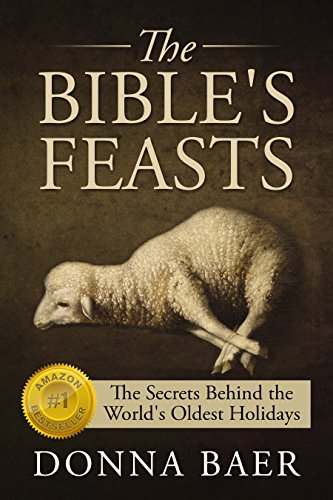
The Bible's Feasts: The Secrets Behind the World's Oldest Holidays (Theology for Novices)
Category: Buy a Kindle
From the Back Cover PASSOVER. ROSH HASHANAH.  BLOOD MOONS. END TIMES. A surprising number of the Bible's predictions are laced throughout the Old Testament Feasts.  Ancient religious celebrations like Passover, Yom Kippur and Rosh Hashanah hold the keys to understanding significant events in the past and the future.  The Feasts even contain clues about your own personal destiny. Here's what great Bible teachers have said about this Amazon #1 Bestseller: "Read it, learn from it and recommend it to your friends."  Dr. Erwin W. Lutzer, Senior Pastor, The Moody Church, Chicago "Read it, learn from it and recommend it to your friends." Dr. Erwin W. Lutzer, Senior Pastor, The Moody Church, Chicago "It was always my hope that someone would write a book relating these magnificent truths to young people. Donna Baer has now written this book and it is my pleasure to recommend The Bible's Feasts to you."  Dr. Mitch Glaser, President, Chosen People Ministries "It was always my hope that someone would write a book relating these magnificent truths to young people. Donna Baer has now written this book and it is my pleasure to recommend The Bible's Feasts to you." Dr. Mitch Glaser, President, Chosen People Ministries "Donna has captured the redemptive meaning of the Feasts of Israel, evidencing that God's plan of salvation was always central to the life of Israel and is the source of true hope for each of us today."  Sarah Flashing, Director, The Center for Women of Faith in Culture "Donna has captured the redemptive meaning of the Feasts of Israel, evidencing that God's plan of salvation was always central to the life of Israel and is the source of true hope for each of us today." Sarah Flashing, Director, The Center for Women of Faith in Culture "At the end of each chapter Donna draws some spectacular conclusions that are like hidden surprises she unwraps for all to see. Every reader will benefit greatly from spending time with this book."   Margaret Nyman, author, Hope for an Aching Heart "At the end of each chapter Donna draws some spectacular conclusions that are like hidden surprises she unwraps for all to see. Every reader will benefit greatly from spending time with this book." Margaret Nyman, author, Hope for an Aching Heart Enhance your study experience by using the companion 5-part DVD that delves even more deeply into the spring feasts. About the Author Donna Baer is a wife, mother, teacher, writer and speaker.  Her books on parenting, including Strong Happy Family: Unexpected Advice from an Ivy League Mom of Ten and Strong Happy Sons: Raising Confident, Purposeful Young Men in an Emasculated Age can be found at her Strong Happy Family website.
Features: THE BIBLE'S FEASTS is an engaging summary of the Bible’s winsome narrative of redemption, viewed through the lens of Israel’s feasts. Since these feasts construct a framework for understanding all of redemptive history, they provide a template for describing the major events in the Bible and the important doctrines of the Christian faith. The sizzle that makes this approach to understanding the Scriptures so compelling is remarkable: The Messiah’s death, burial and resurrection are depicted clearly in the feasts themselves, and each event actually occurred on the day of the feast which predicted it! Here's what great biblical thinkers have to say about THE BIBLE'S FEASTS: In these pages, the Feasts of Israel span the centuries, coming to life not as ancient rituals but as a framework for all of redemptive story. Written to engage the teenage mind, but also instructive for the rest of us, we discover that the feasts of Israel are rich with prophecy and present day application. Proof of this book’s relevance is that Donna has taught its contents to many teenagers who, for the first time, see the Old Testament not as an ancient narrative, but a life-changing account of God’s intervention into human history. Read it, learn from it and recommend it to your friends.Dr. Erwin W. Lutzer, Senior PastorThe Moody ChurchChicagoSome years ago my wife and I--both Jewish believers in the Messiah-- wrote a book entitled the Fall Feasts of Israel to try and explain these three great biblical festivals to both Christians and Jewish people. It was our hope to help the reader understand the festival and discover the fulfillment of the festivals in Jesus the Messiah. Our book was geared towards adults but it was always my hope that someone would write a book relating these magnificent truths to young people. Donna Baer has now written this book and it is my pleasure to recommend the Bible's Feasts to you and especially to Christian teenagers. I also believe the Bible's Feasts will be helpful to young people who have not yet accepted Jesus as their Messiah and are seeking spiritual solutions to the everyday challenges they face. Dr. Mitch GlaserPresident Chosen People MinistriesImagine the long sweep of Biblical history falling into place, making good sense, in one or two sittings with this brief book. How engaging for both teens and lifelong learners to consider the symbolic and prophetic meanings of the Feasts--of celebrations!--all fulfilled, and consummated, in Christ. Though I personally still hold prophetic fulfillment with questions, this thoughtful book helps us place our lives in the world's most substantial and beautiful love story—God's.Kelly Monroe KullbergFounder, Veritas ForumWhile many seek to replace the narrative of sin and redemption in the pages of scripture with a storyline that fits their own agenda, Donna has captured the redemptive meaning of the Feasts of Israel, evidencing that God's plan of salvation was always central to the life of Israel and is the source of true hope for each of us today. For those who believe the Old Testament lacks relevance for faith in the 21st century, discovering the imagery of Christ and his love for us through an understanding of the Feasts will awaken your passion for sharing the gospel. A book for all ages, make this an opportunity to deepen your understanding of Christ and his mission -- and share it with others.Sarah FlashingDirector, The Center for Women of Faith in CultureThis STUDY GUIDE accompanies THE BIBLE'S FEASTS, part of the Theology for Novices Series. This Guide not only reinforces material covered in the companion book, but also teaches new information using drills and mnemonics. The separate LEADER'S EDITION provides useful background information, along with creative discussion tips. Ideal for individual or group studies, these books will engage your mind, strengthen your faith, and kindle in you a love for the